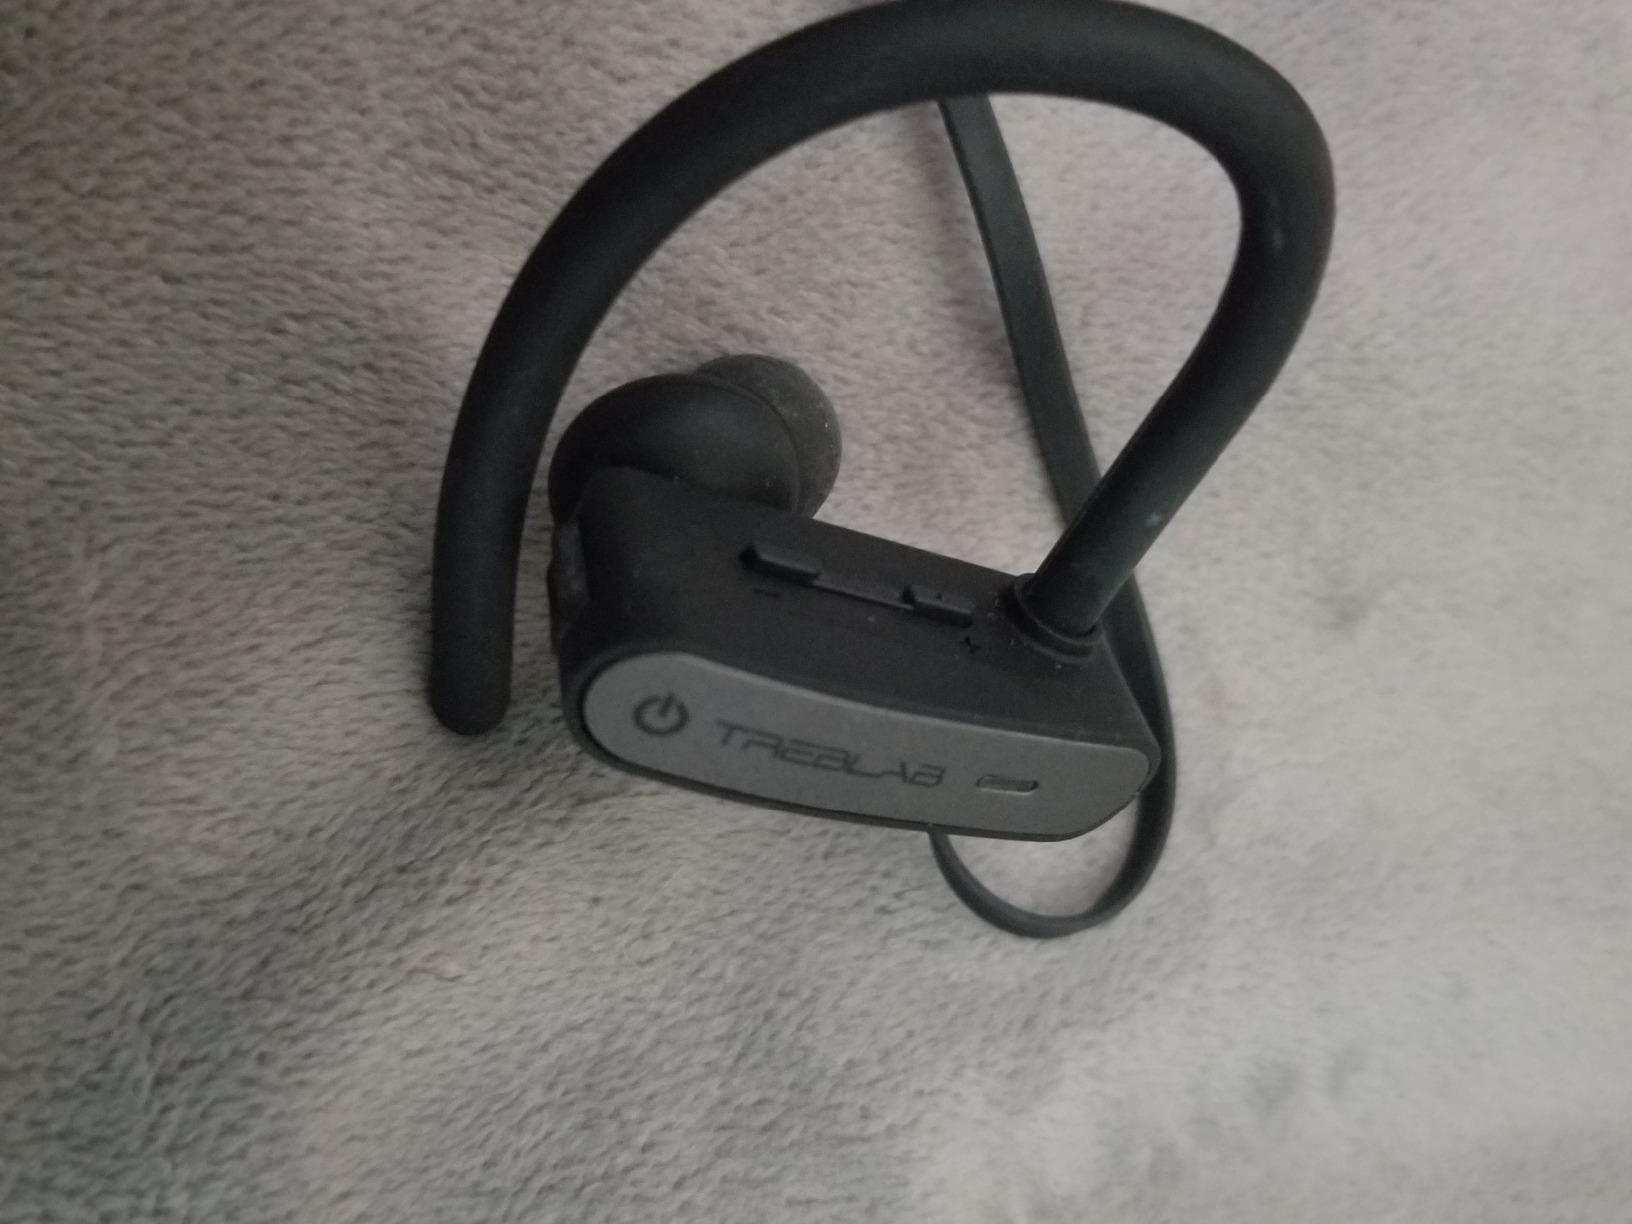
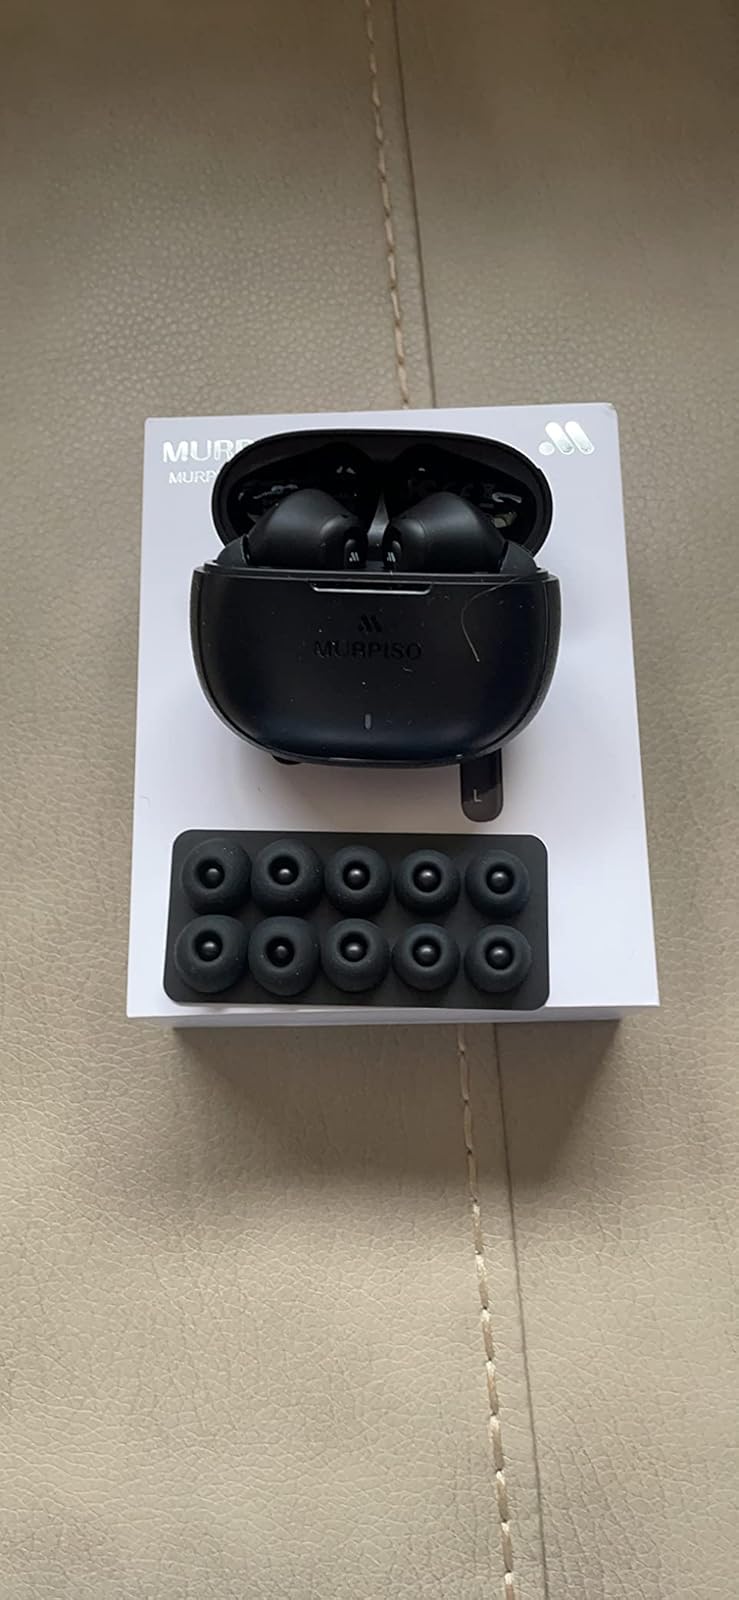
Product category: earbuds
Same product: no